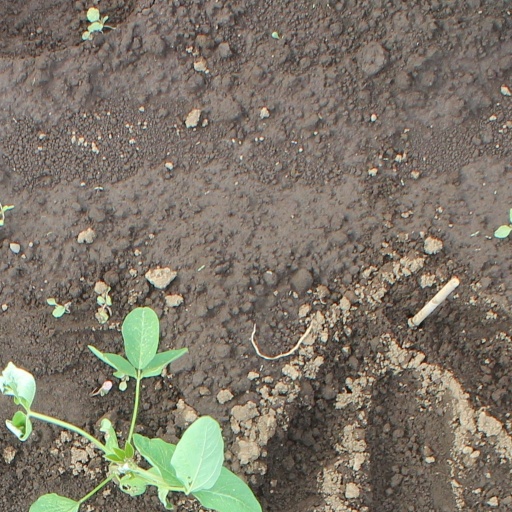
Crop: soybean